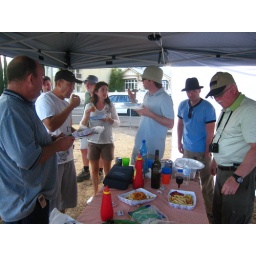
After the boat ride, time for fish 'n chips for around 25 -- with a stunning skyline view.